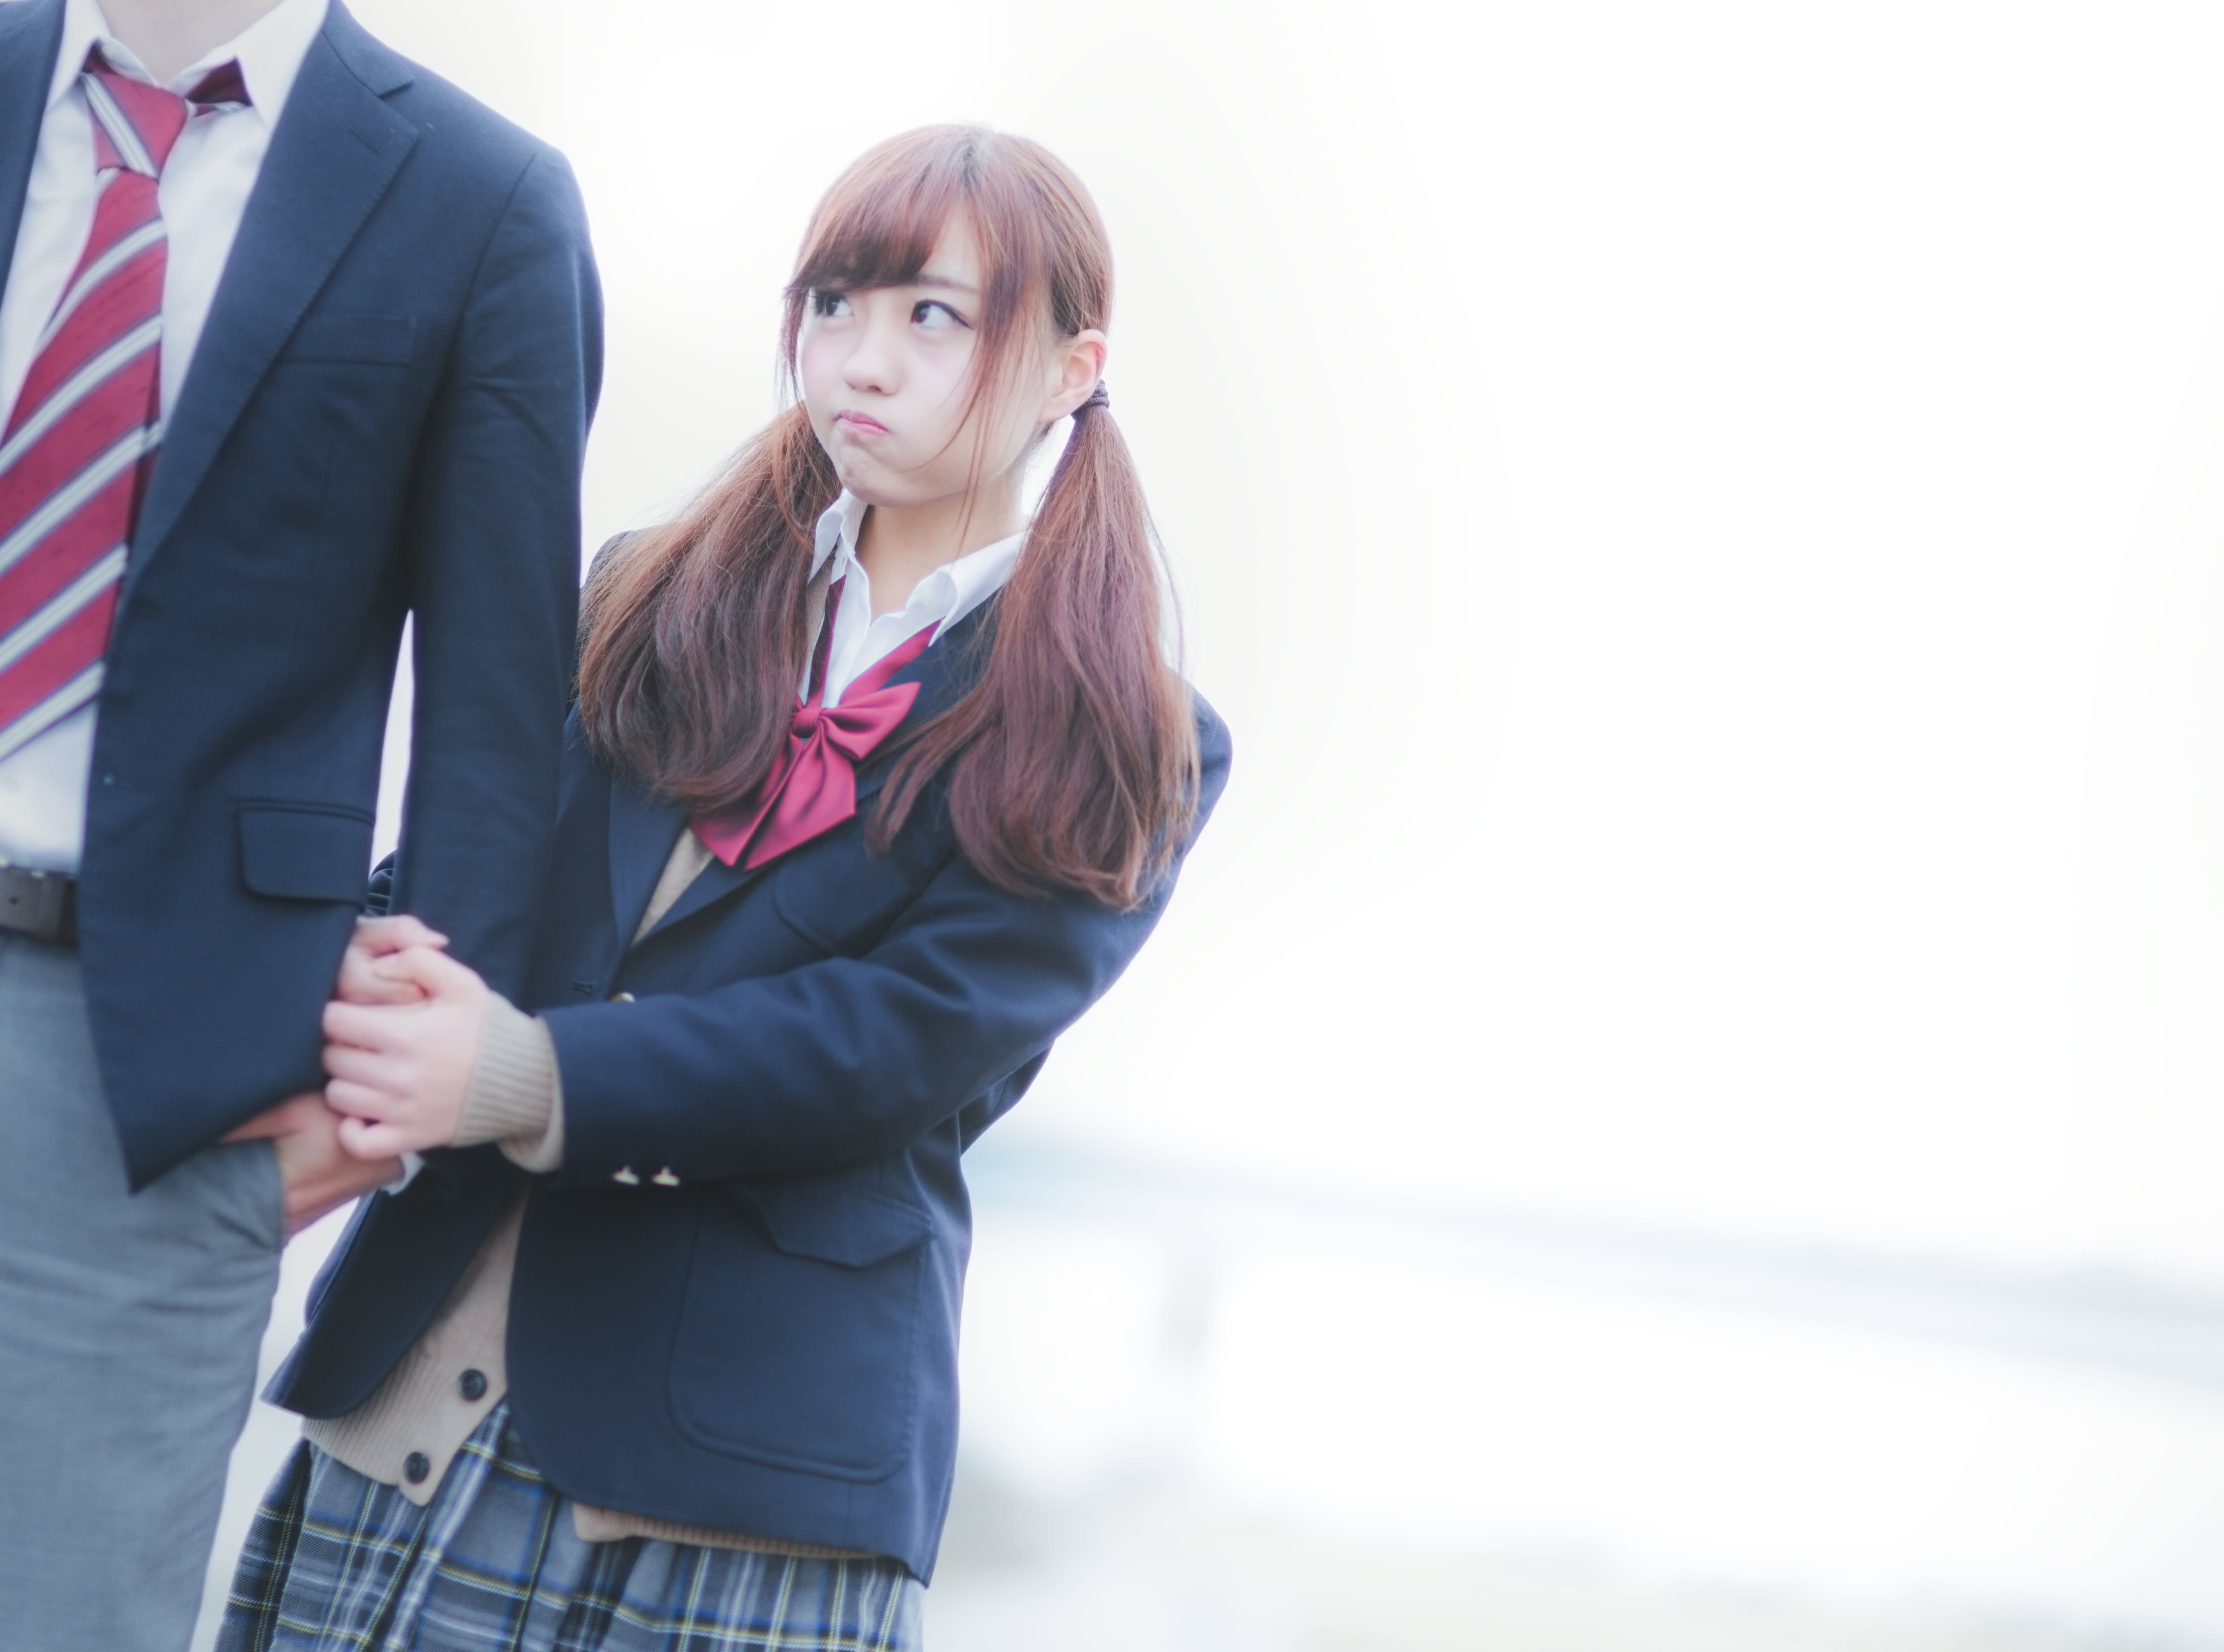
girl, snapshot, outerwear, photography, blazer, white collar worker, gesture, smile, businessperson, uniform, jacket